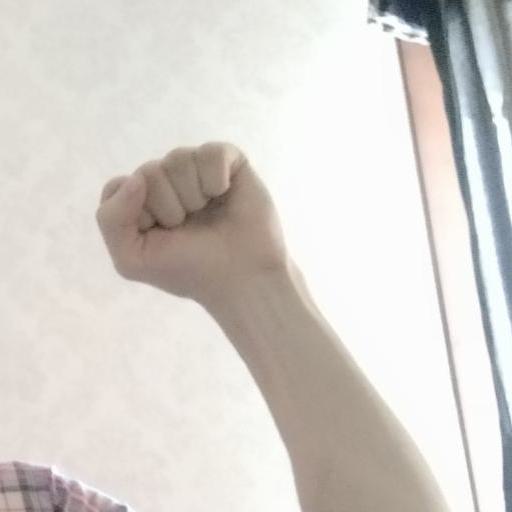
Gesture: fist